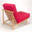
Label: chair